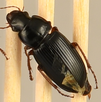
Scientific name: Harpalus paratus
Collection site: North Sterling NEON (STER), plot STER_033